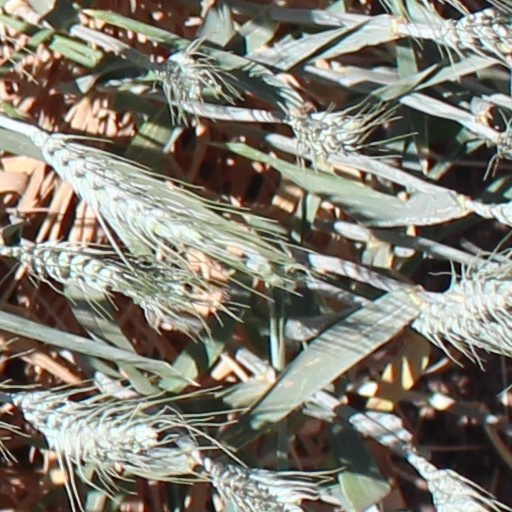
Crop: wheat